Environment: real
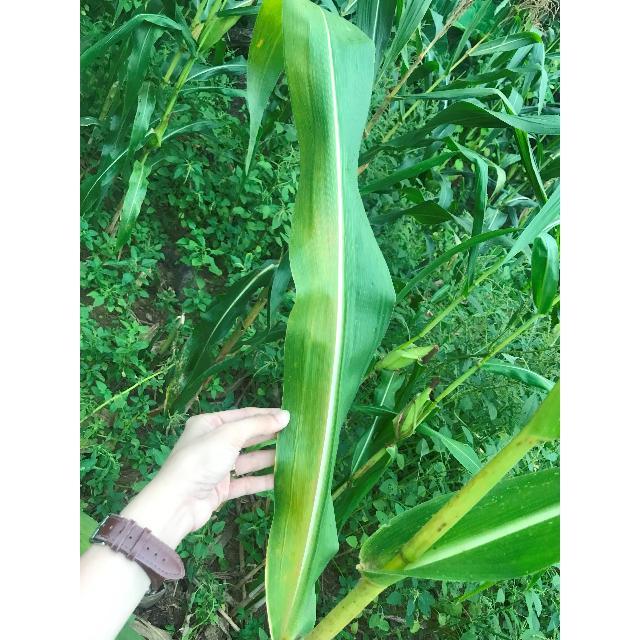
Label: nitrogen_deficiency